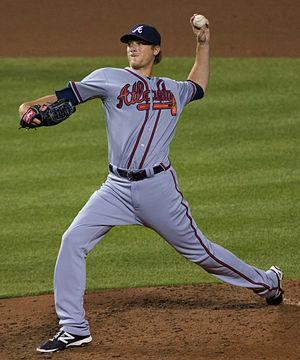
Ross Emery Detwiler est un lanceur gaucher des Athletics d'Oakland de la Ligue majeure de baseball.